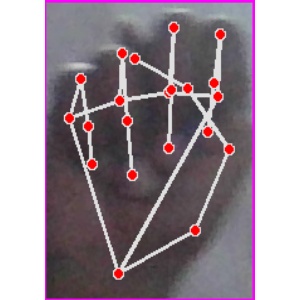
अक्षर: न